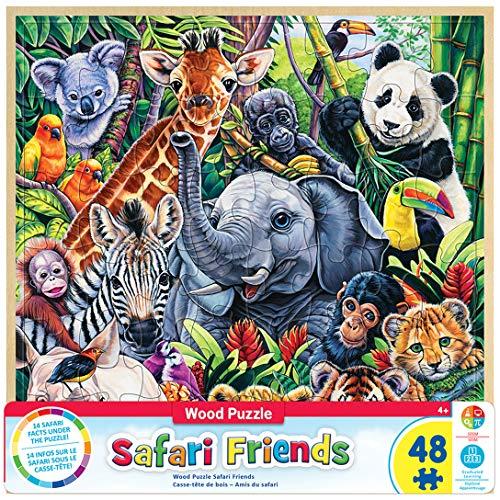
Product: MasterPieces Real Wood Tray Jigsaw Puzzle Safari Friends, STEM Product, 48 Pieces, For Ages 4+
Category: Toys & Games | Puzzles | Jigsaw Puzzles
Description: Educational fun facts about safari animals revealed under puzzle.
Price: $10.00
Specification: ProductDimensions:6.5x12.5x12.5inches|ItemWeight:1pounds|ShippingWeight:1.1pounds(Viewshippingratesandpolicies)|ASIN:B01CGH5TIW|Itemmodelnumber:11554|Manufacturerrecommendedage:4yearsandup